Aubrey Oxlade

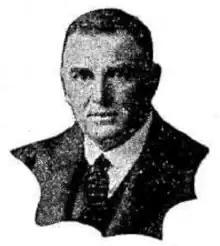
Aubrey Oxlade in 1935

Robert Aubrey Oxlade (16 February 1882 – 13 September 1955) was an Australian cricket administrator.